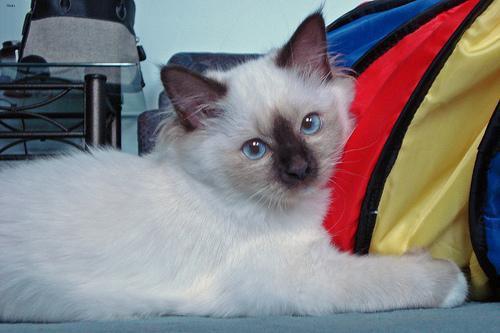
Birman